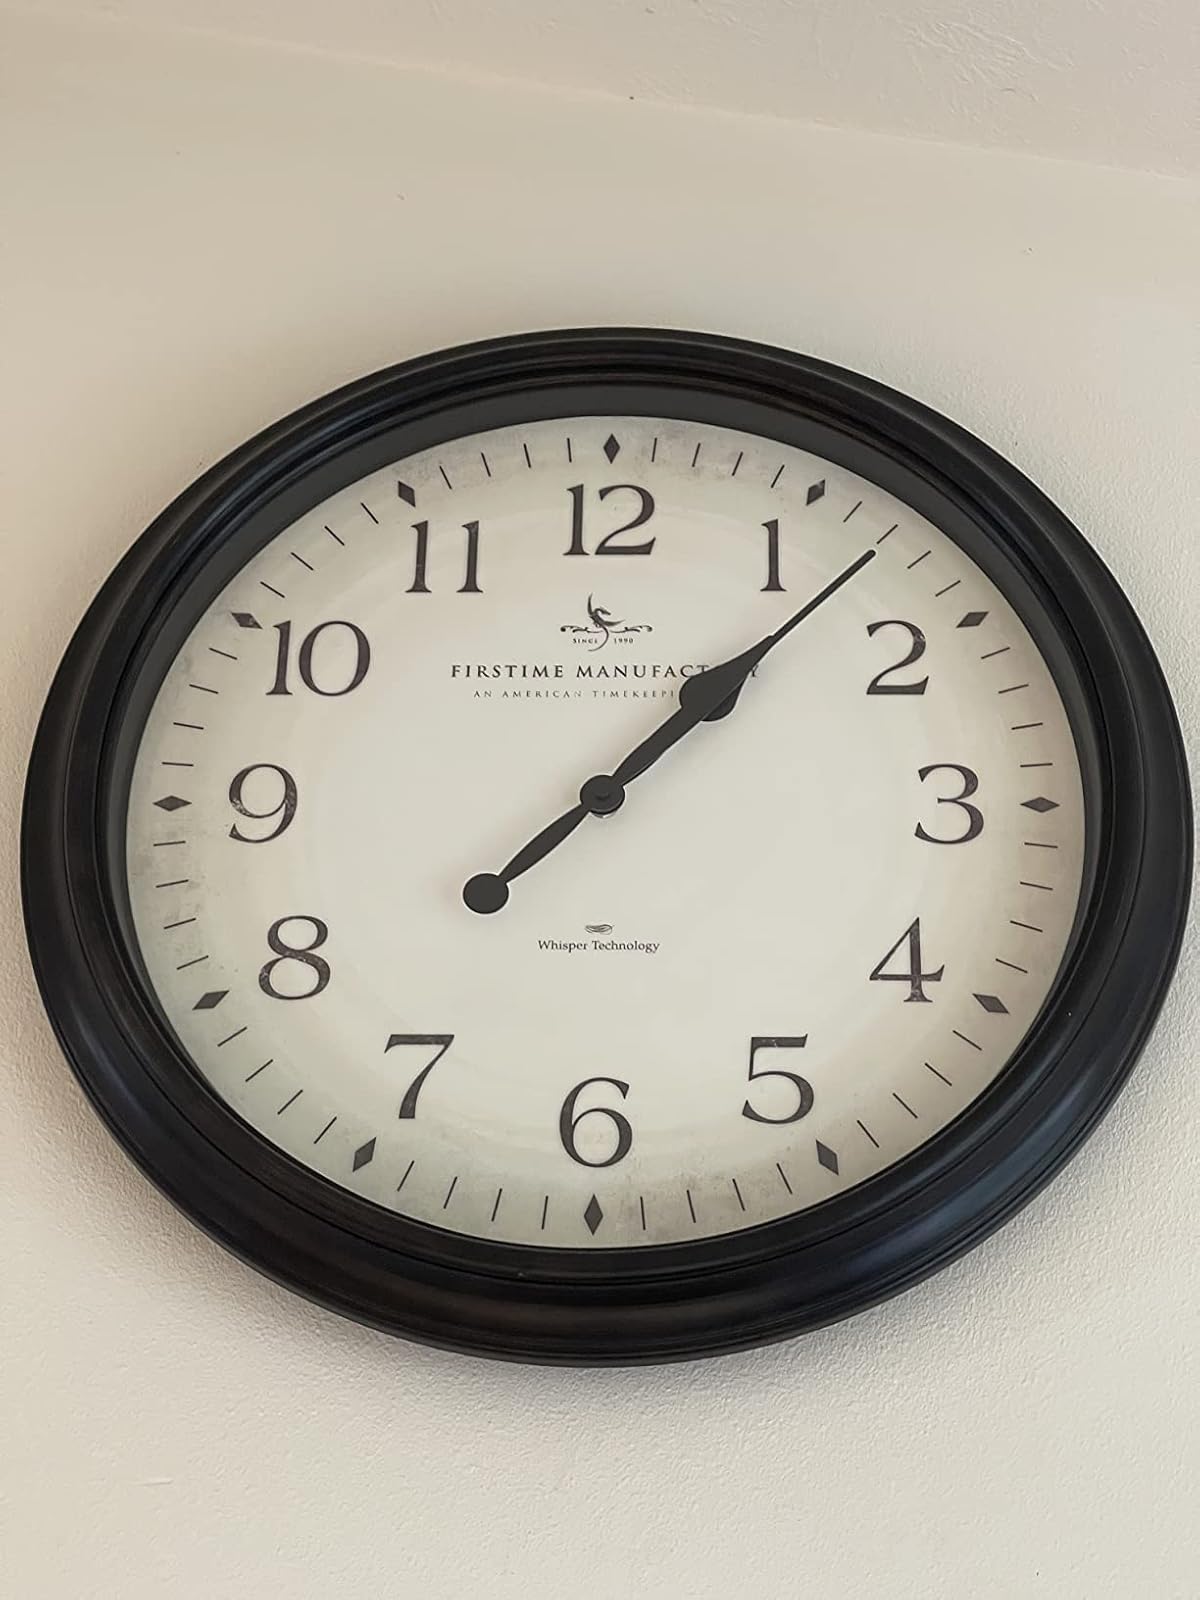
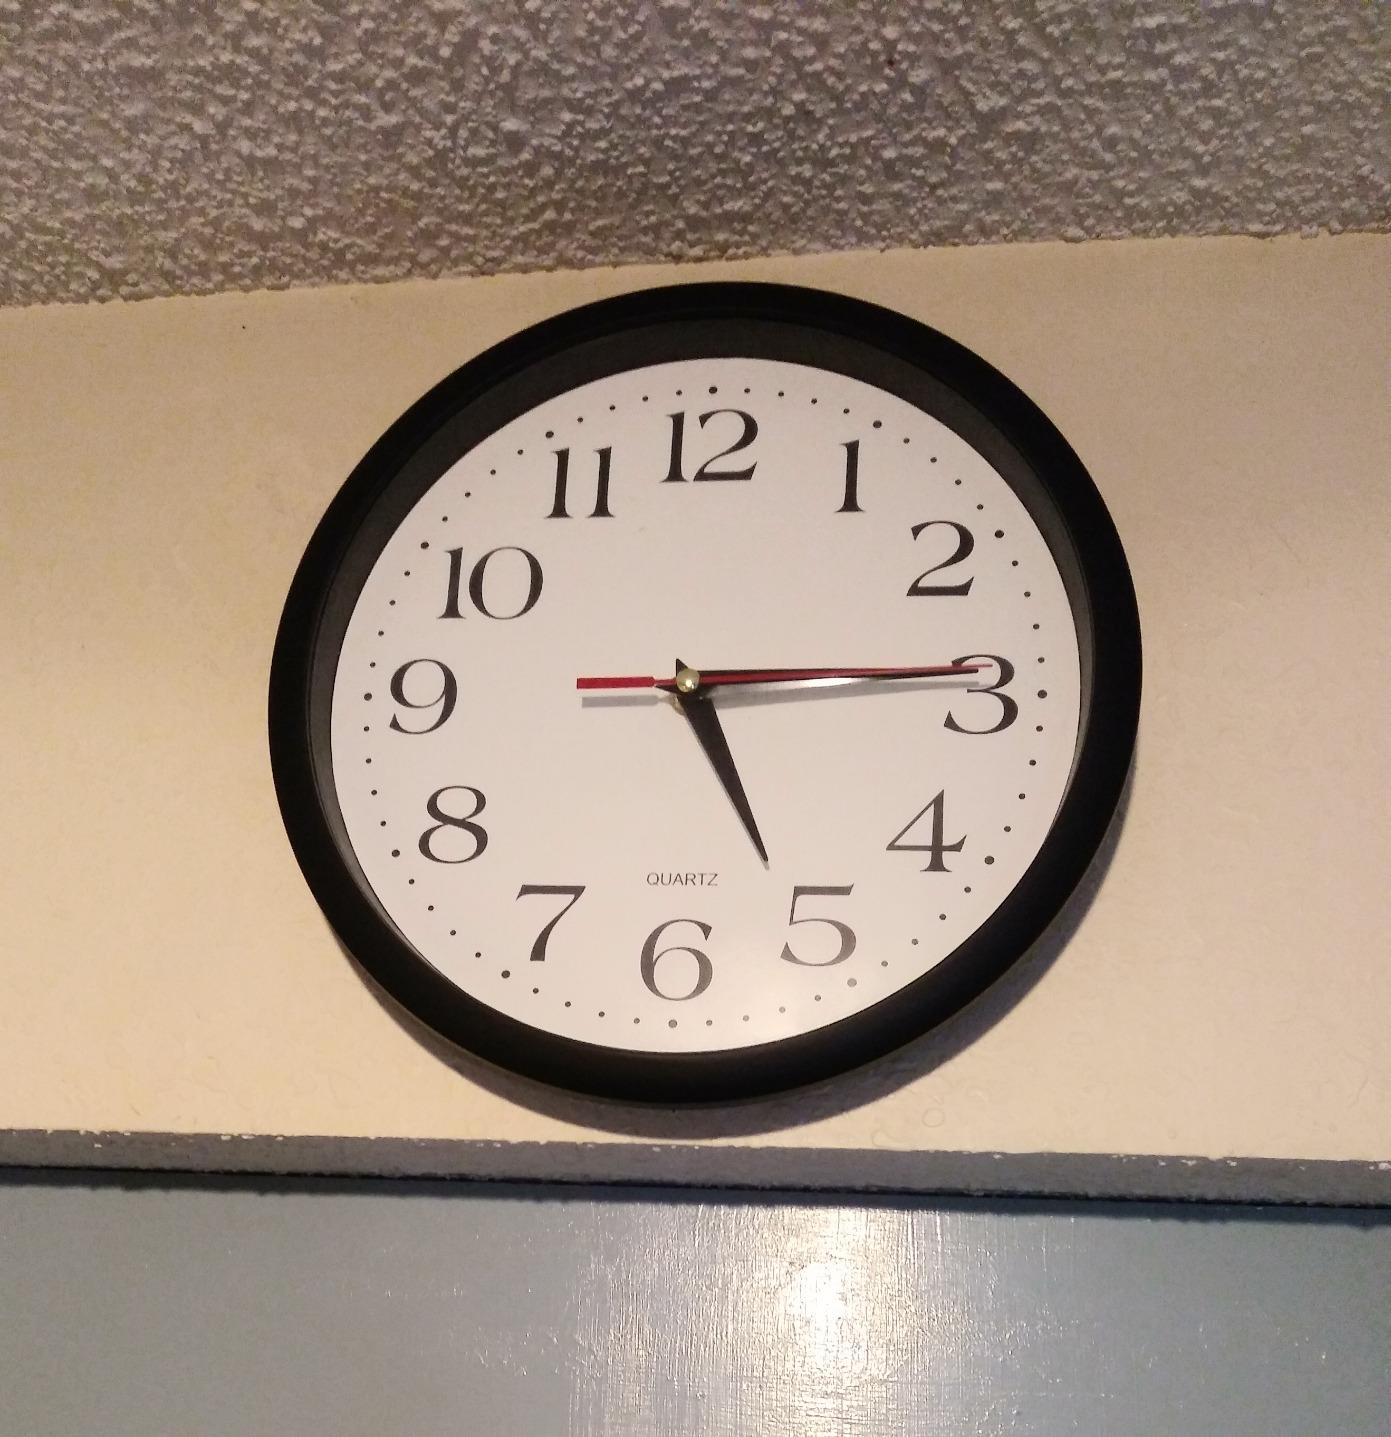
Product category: clock
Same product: no